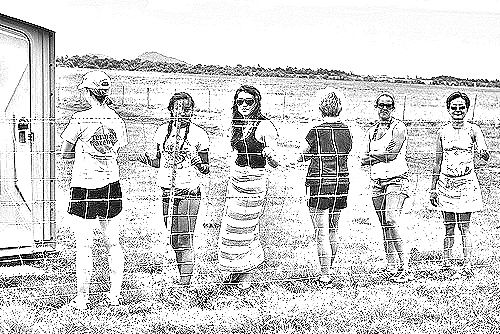
Portrait style: Sketch Portrait